Adam Melonas

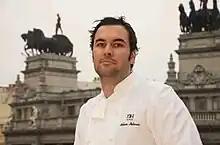
Melonas in Madrid

Adam Melonas (born 10 November 1981 in Canberra, Australia) is an Australian chef of Greek heritage.